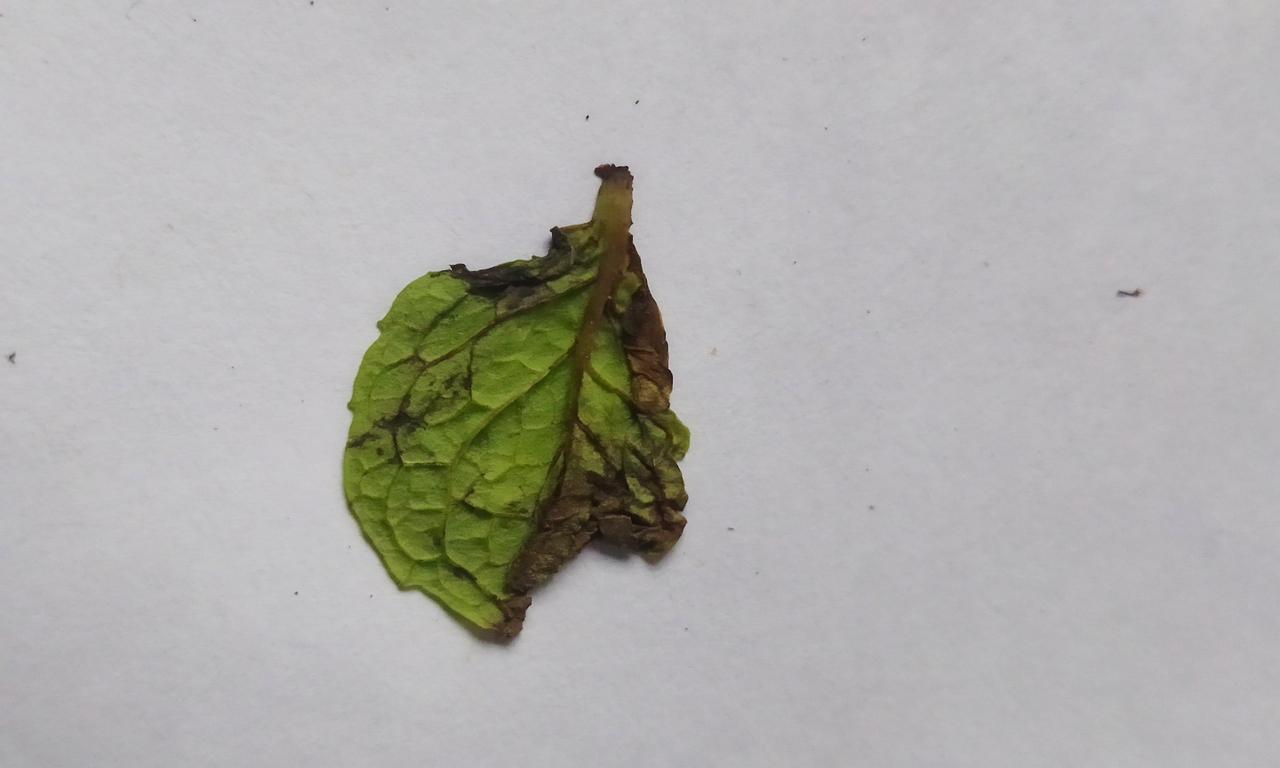
Label: Spoiled